Mickey Rooney

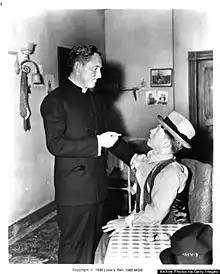
Spencer Tracy and Rooney in a scene from "Boys Town" (1938)

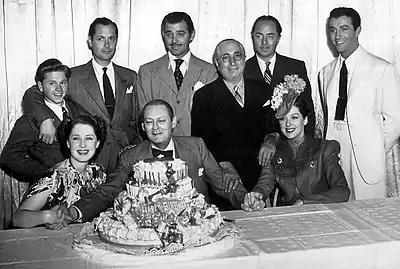
Lionel Barrymore's 61st birthday in 1939, standing: Mickey Rooney, Robert Montgomery, Clark Gable, Louis B. Mayer, William Powell, Robert Taylor, seated: Norma Shearer, Lionel Barrymore, and Rosalind Russell

In 1937, Rooney made his first film alongside Judy Garland with "Thoroughbreds Don't Cry". Garland and Rooney became close friends as they co-starred in future films and became a successful song-and-dance team. Audiences delighted in seeing the "playful interactions between the two stars showcase a wonderful chemistry". Along with three of the "Andy Hardy" films, where she portrayed a girl attracted to Andy, they appeared together in a string of successful musicals, including coming-of-age musical "Babes in Arms" (1939). For his performance as Mickey Moran, 19-year-old Mickey Rooney was nominated for an Academy Award for Best Actor in a Leading Role, becoming the second-youngest Best Actor nominee. During an interview in the 1992 documentary film "MGM: When the Lion Roars", Rooney describes their friendship: